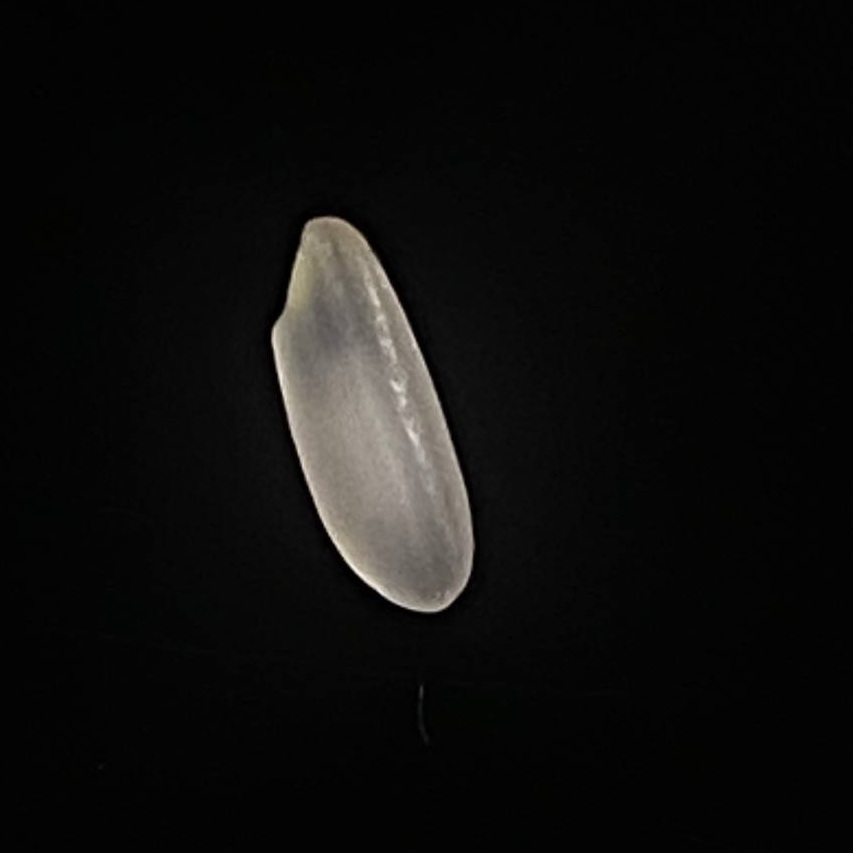
Rice variety: Najirshail